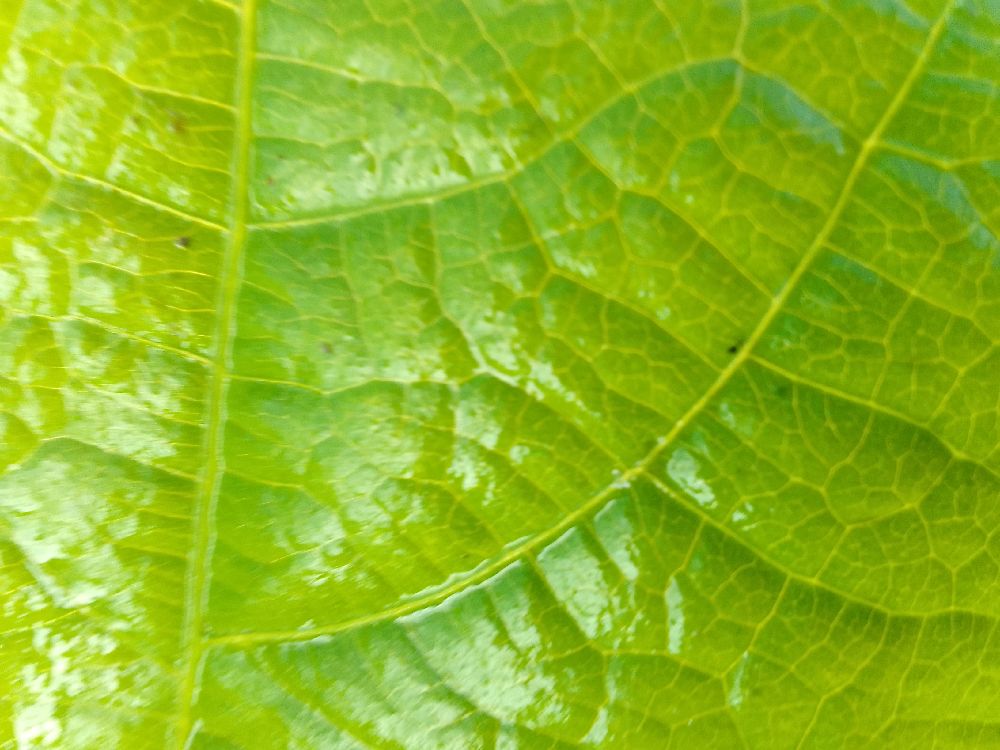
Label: healthy